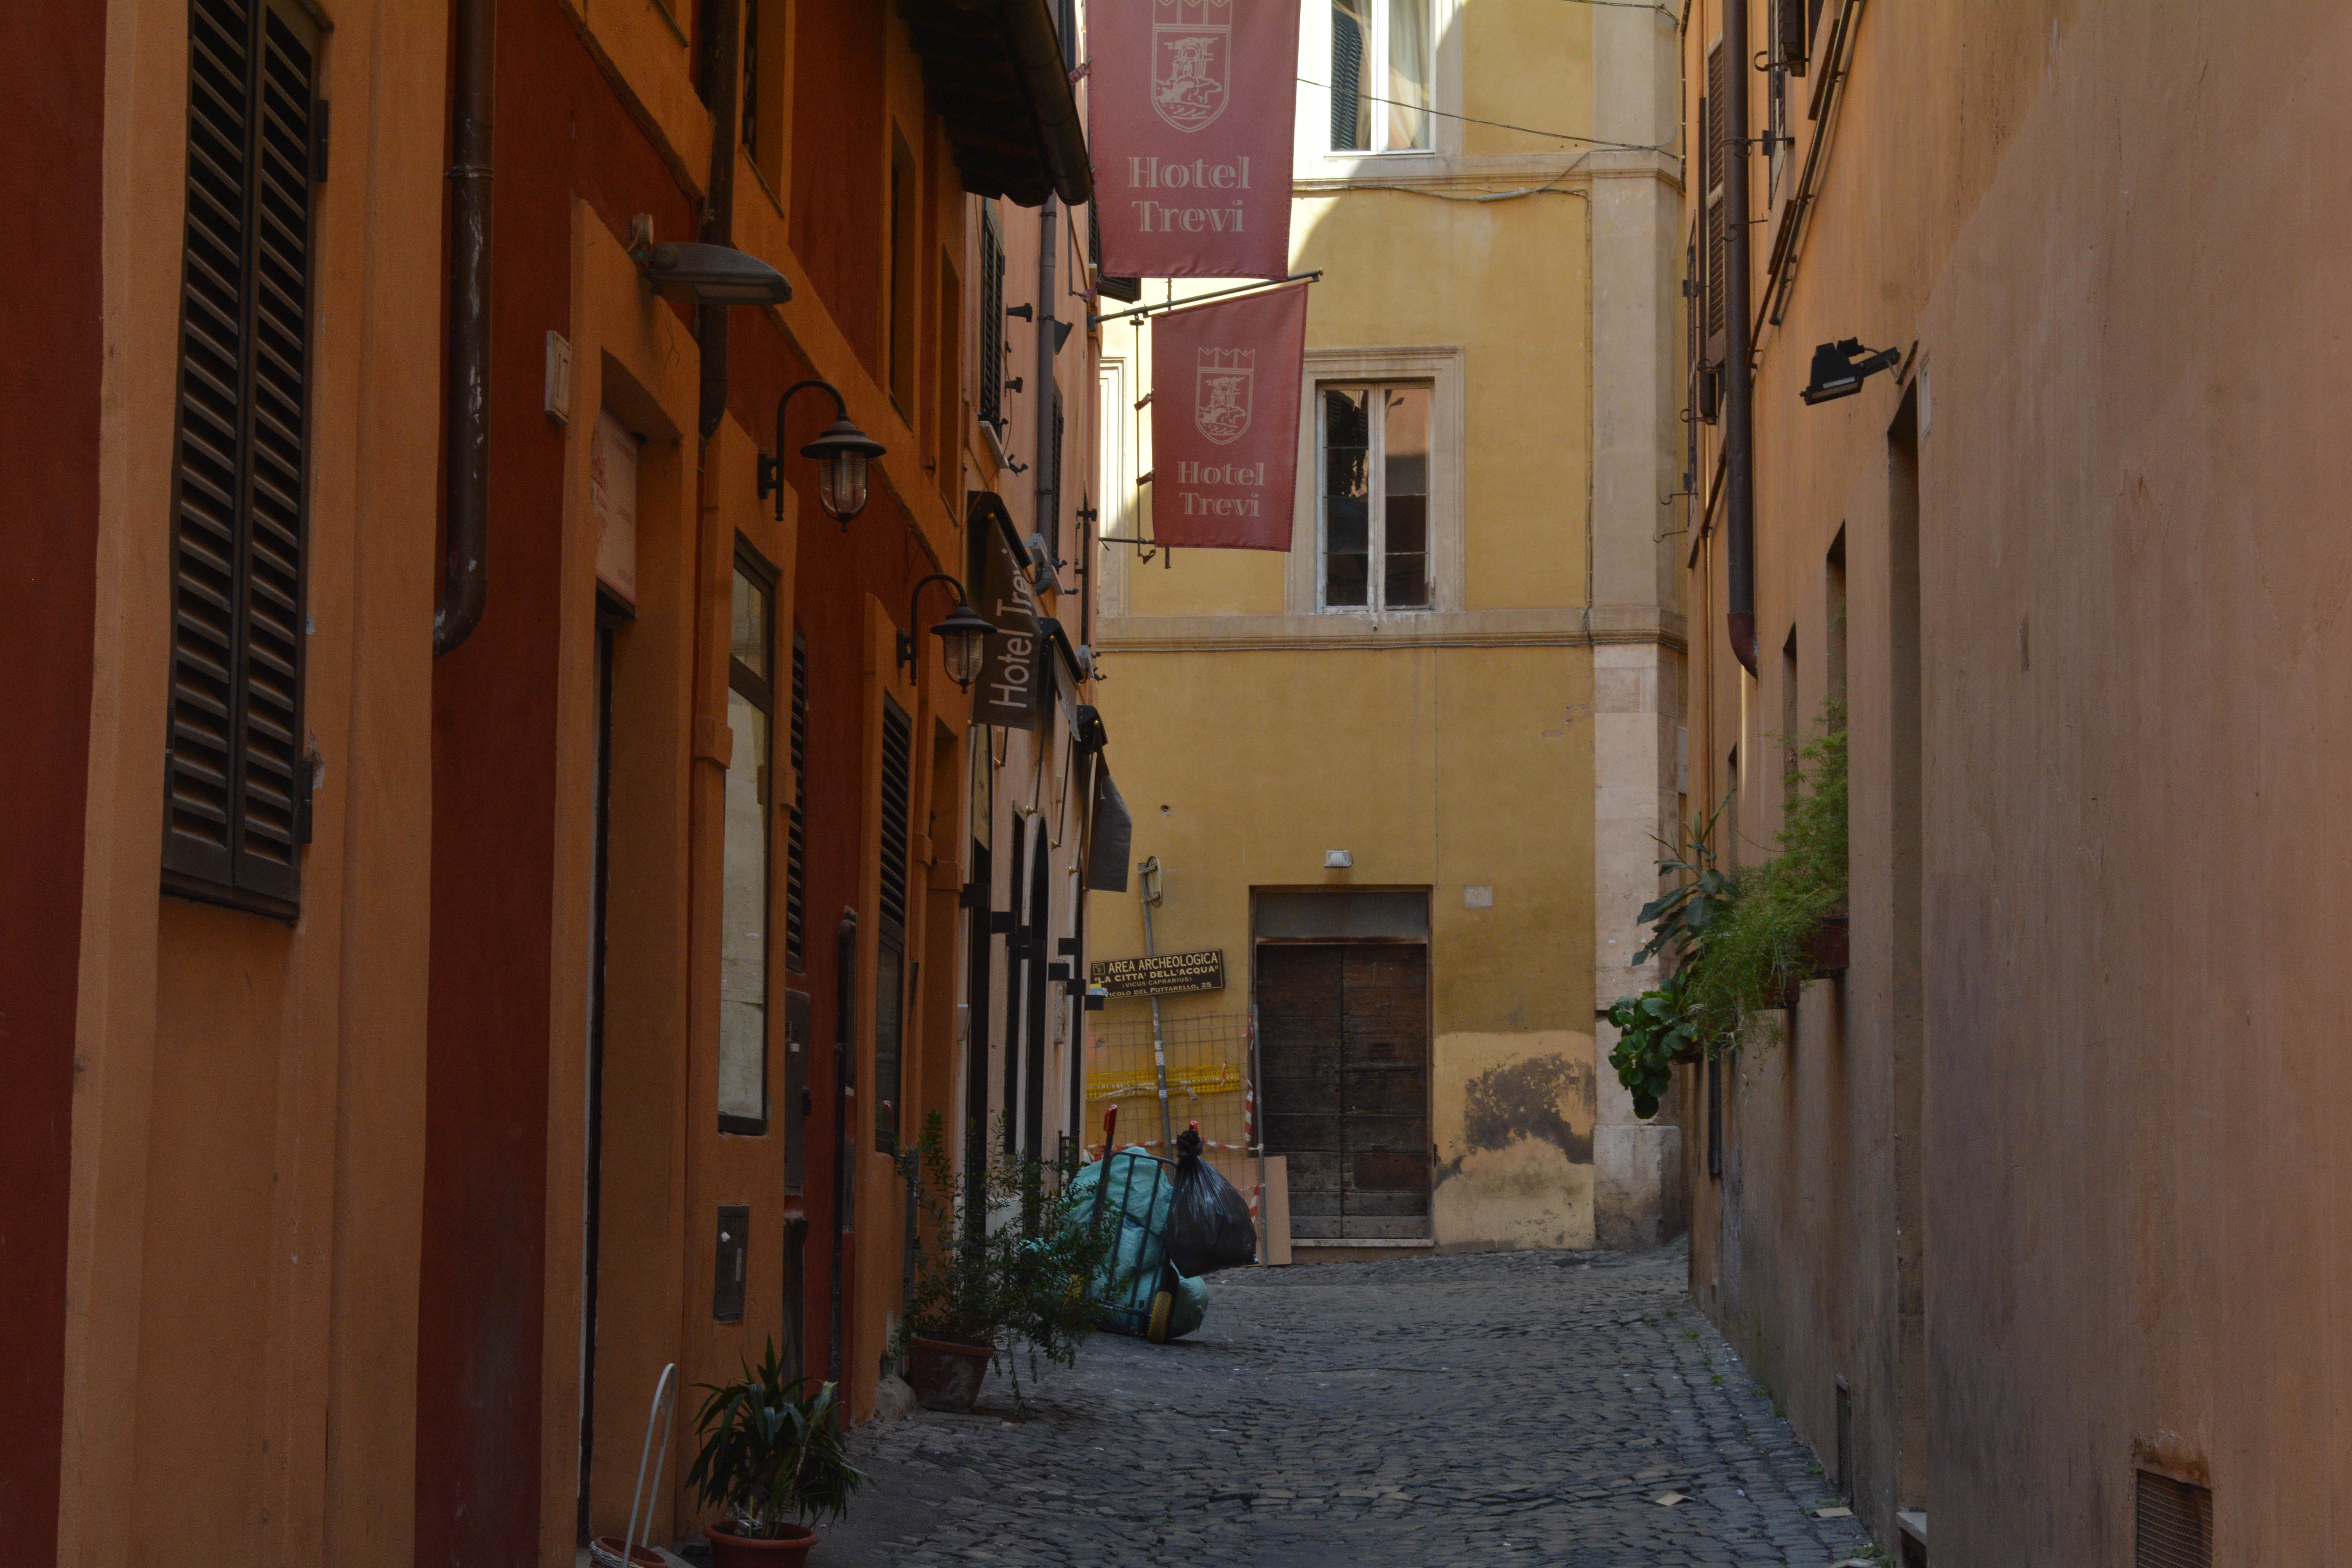
wood, road, street, house, town, alley, infrastructure, neighbourhood, urban area